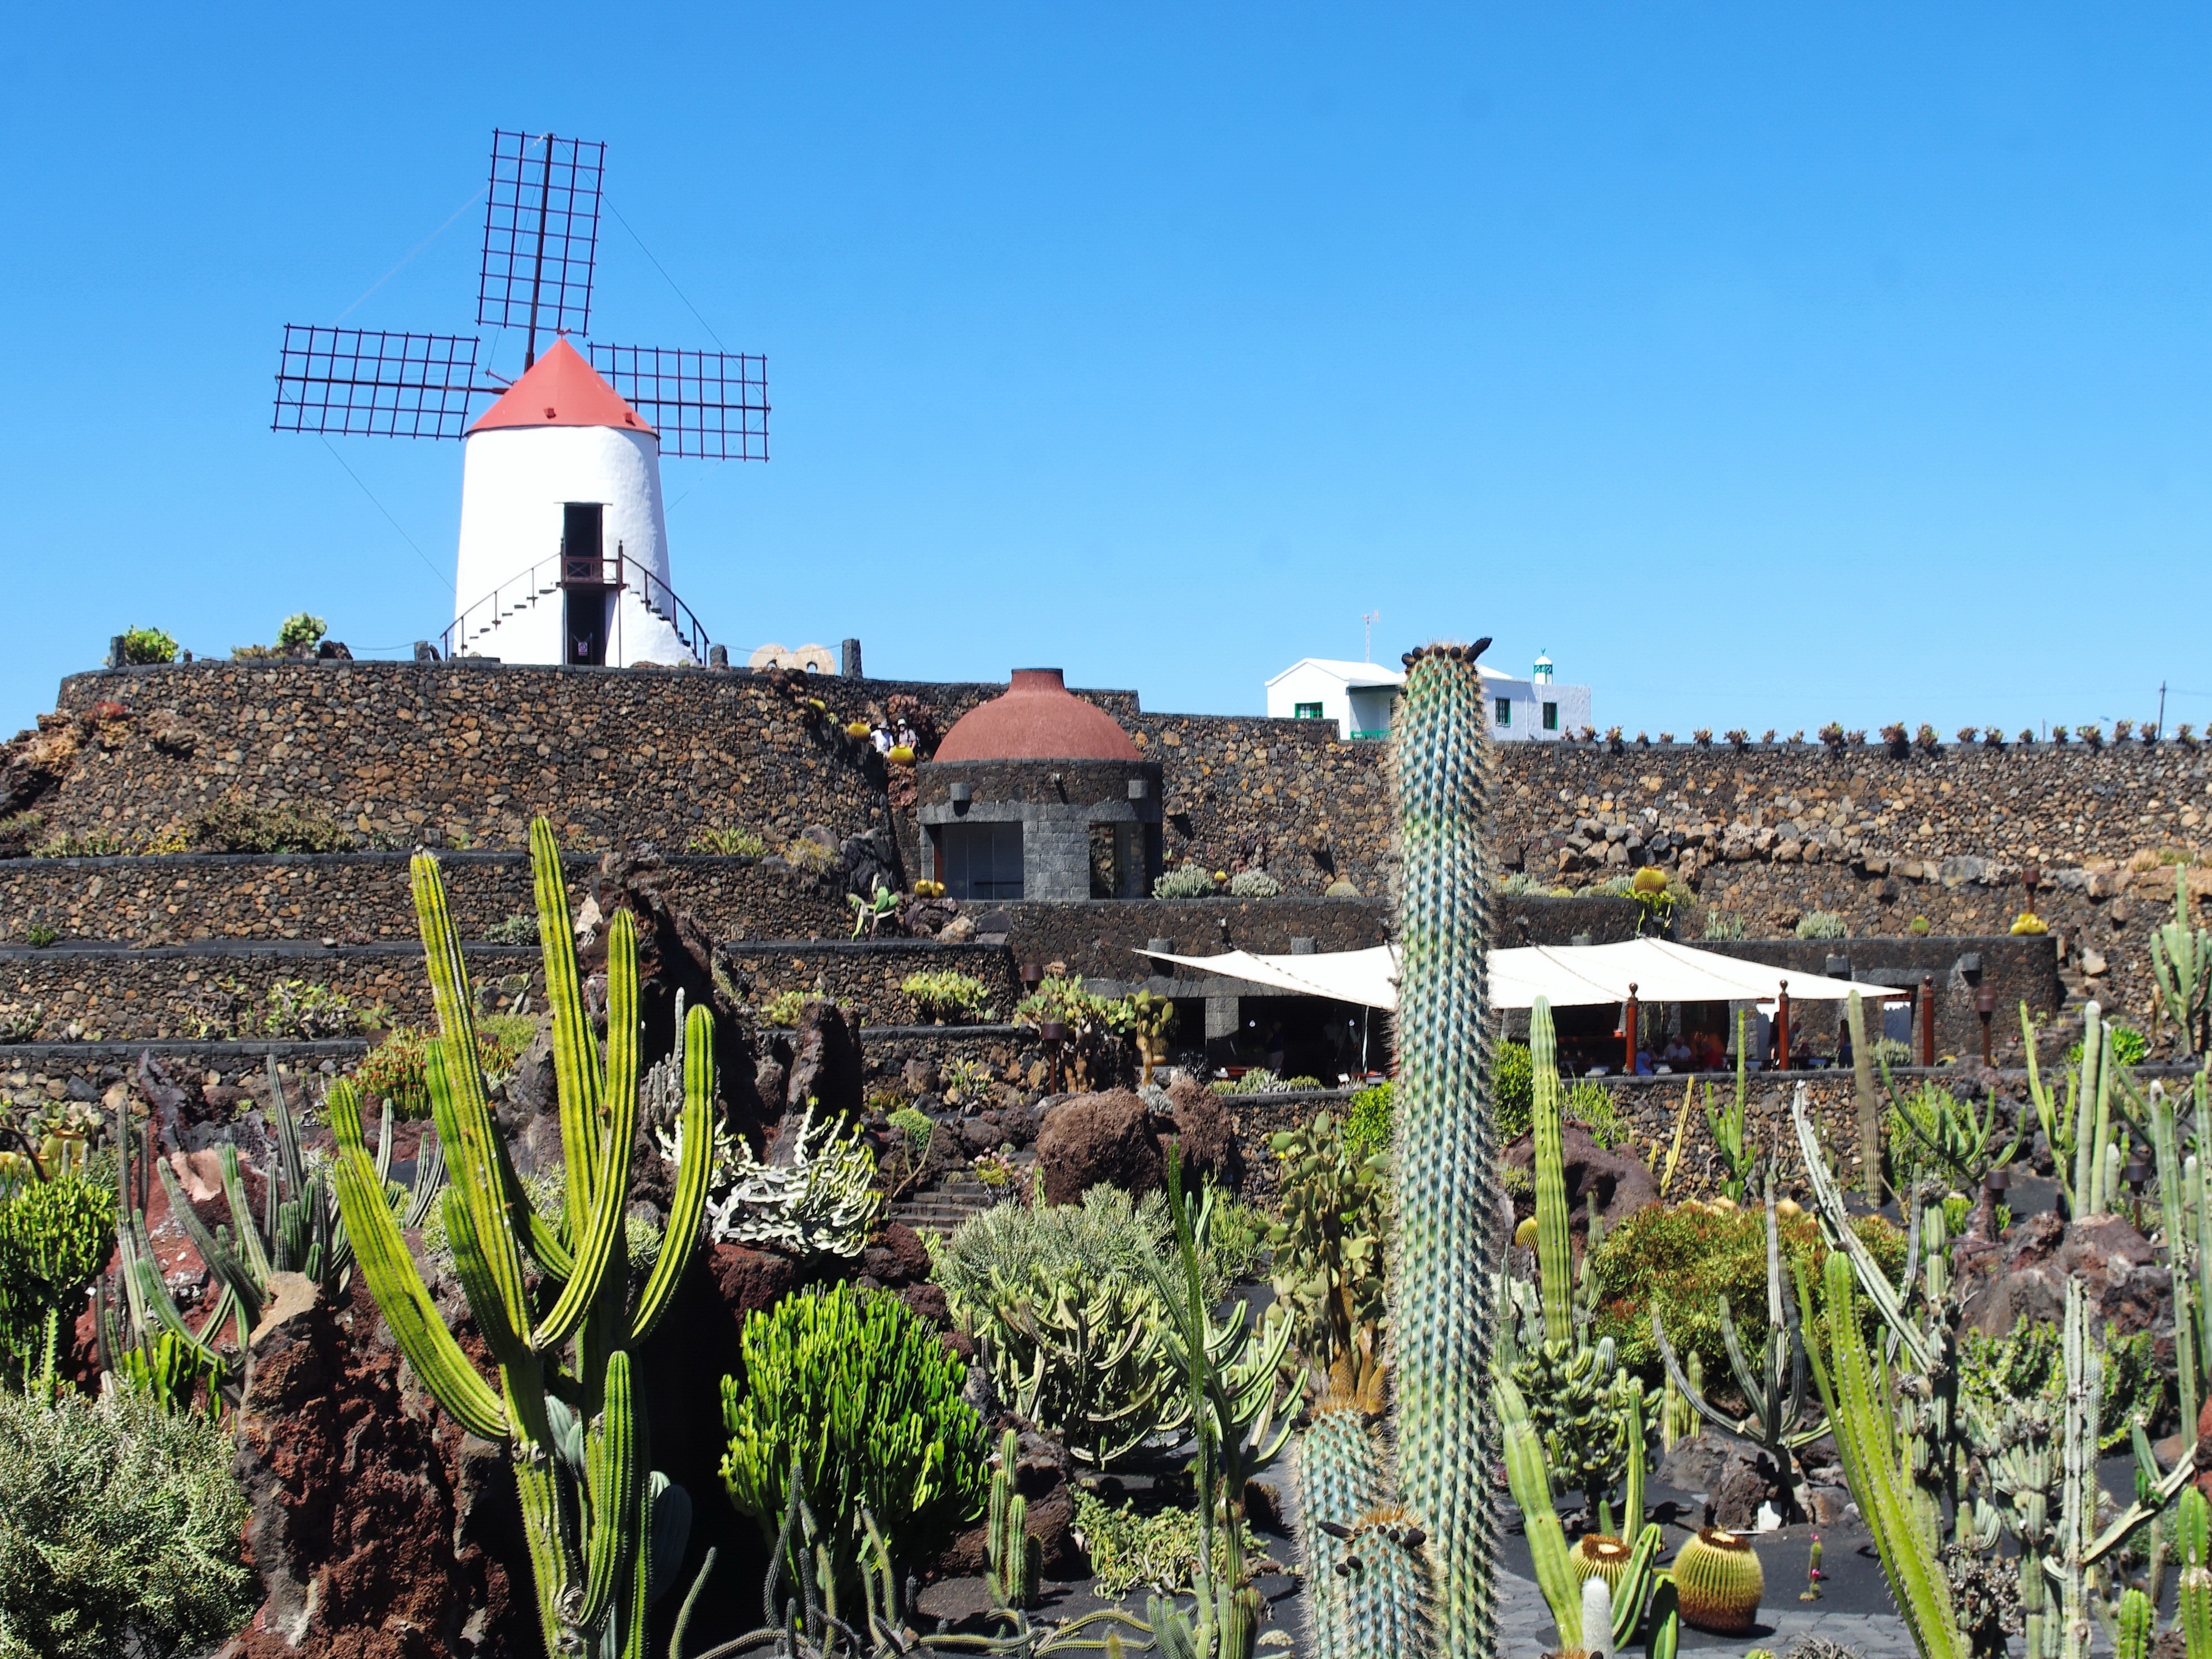
nature, plant, flower, spice, tower, botany, garden, tourism, mill, walls, exotic, lanzarote, exotic flowers, cactus garden